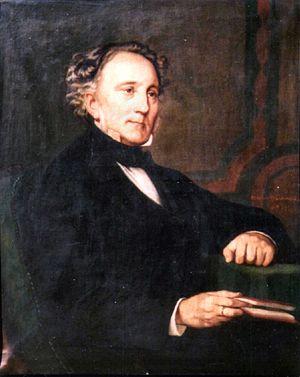
Le Landtag uni de Prusse, aussi connu comme la Diète prussienne unie, était la réunion de tous les parlements provinciaux, au nombre de 8, de Prusse. Il se réunit de 1847 à 1848. Avec la création de l'assemblée nationale prussienne et du parlement prussien cette assemblée devint obsolète et disparut. Il a une importance certaine pour la compréhension des événements révolutionnaires de 1848.
Hermann von Beckerath est un banquier et homme politique libéral prussien. Durant la révolution de mars, il est ministre des finances du pouvoir central provisoire, le gouvernement national allemand en 1848.